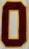
Number: 0